Gerard Marino

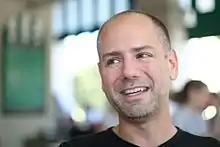
Marino in 2010

Gerard Kendrick Marino (born April 1, 1968) is a film and video game score composer, most notably contributing heavily to the Greek mythology-based games of the "God of War" series.